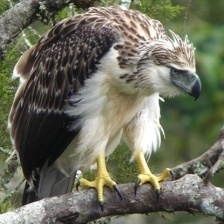
Species: PHILIPPINE EAGLE
Scientific name: PITHECOPHAGA JEFFERYI